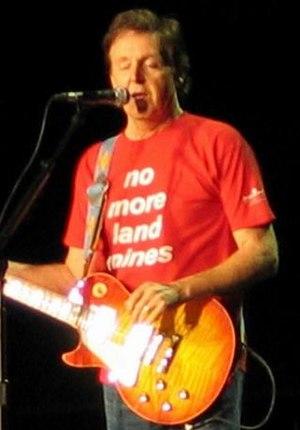
Sir James Paul McCartney, né le 18 juin 1942 à Liverpool, est un auteur-compositeur-interprète et multi-instrumentiste britannique. Il commence sa carrière en tant que bassiste et chanteur du groupe The Beatles, qui connaît un succès planétaire au cours des années 1960. Après l'enregistrement de deux albums solo, McCartney fonde Wings, rencontrant également le succès au cours des années 1970, avant de continuer de nouveau en solo jusqu'à nos jours. Nommé membre de l'ordre de l'Empire britannique dès 1964, il est anobli en 1996 par la reine Élisabeth II puis fait compagnon d'honneur en 2017 pour services rendus aux arts. En 2010, il reçoit également les Kennedy Center Honors.